Naval artillery

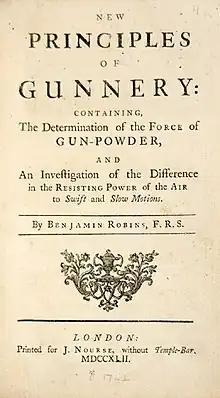
"New Principles in Gunnery" by Benjamin Robins put the art of gunnery onto a scientific basis.

The muzzle-loading design and weight of the iron placed design constraints on the length and size of naval guns. Muzzle loading required the cannon muzzle to be positioned within the hull of the ship for loading. The hull is only so wide, with guns on both sides, and hatchways in the centre of the deck also limit the room available. Weight is always a great concern in ship design as it affects speed, stability, and buoyancy. The desire for longer guns for greater range and accuracy, and greater weight of shot for more destructive power, led to some interesting gun designs.